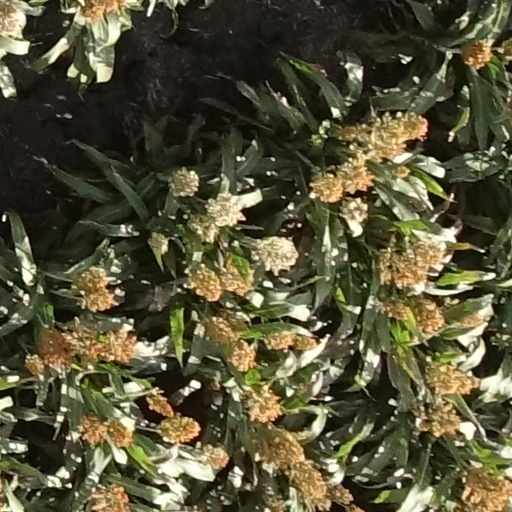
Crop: sorghum